Banagher

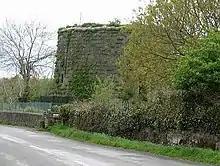
Martello Tower at Banagher

Martello towers (or simply Martellos) are small defensive forts built in several countries of the British Empire during the 19th century, from the time of the Napoleonic Wars onwards. They stand up to high (with two floors) and typically had a garrison of one officer and 15–25 men. Their round structure and thick walls of solid masonry made them resistant to cannon fire, while their height made them an ideal platform for a single heavy artillery piece, mounted on the flat roof and able to traverse a 360° arc. Fear of an invasion by Napoleon Bonaparte reached panic proportions amongst the authorities in Ireland and England in 1804 and the first towers were built in Ireland that year.